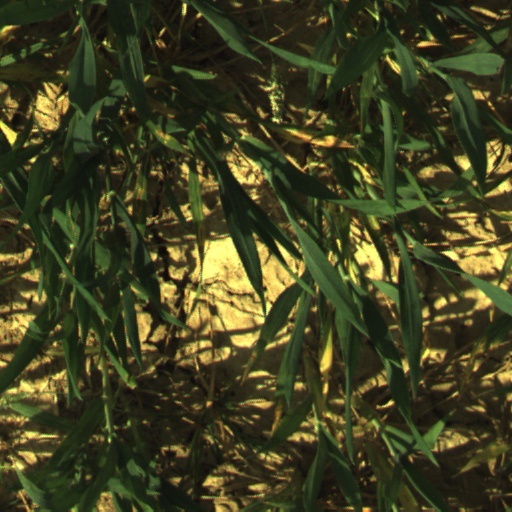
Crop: wheat